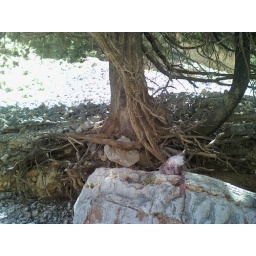
the tree with a rock stuck in it is evidence of the 2000 flood in IlingusE-024.12904 N-35.21328